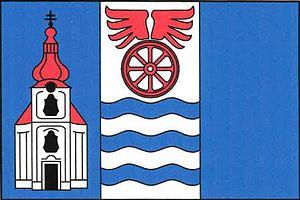
Poříčany est une commune du district de Kolín, dans la région de Bohême-Centrale, en République tchèque. Sa population s'élevait à 1 565 habitants en 2020.